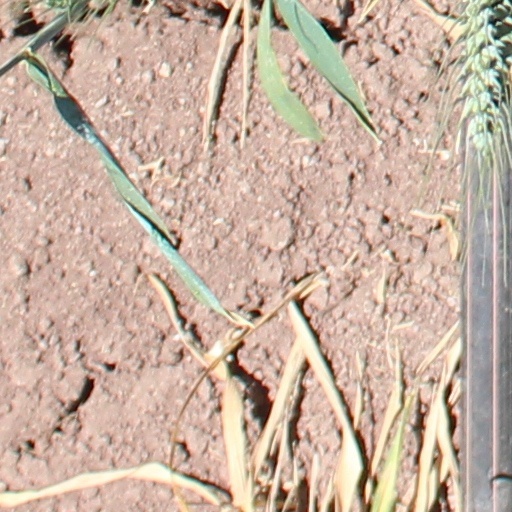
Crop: wheat